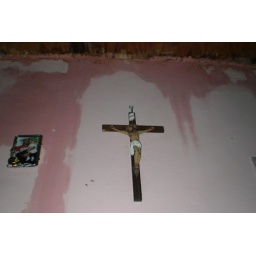
after it had rained all night and having a roof that leaks, the cross was untouched by water.